Roman Catholic Archdiocese of Baltimore

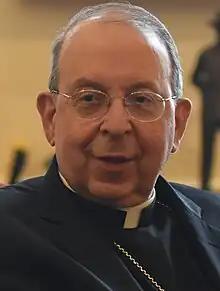
Archbishop Lori (2022)

After Curley died in 1947, Pius XII appointed Monsignor Patrick A. O'Boyle as archbishop of Washington and Bishop Francis Keough of the Diocese of Providence as archbishop of Baltimore. During the 14 years of Keough's administration, the Catholic population of the archdiocese grew from 265,000 to 400,000. Keough dedicated the new Cathedral of Mary Our Queen in Baltimore in 1959; he also built many new schools, homes, and orphanages.